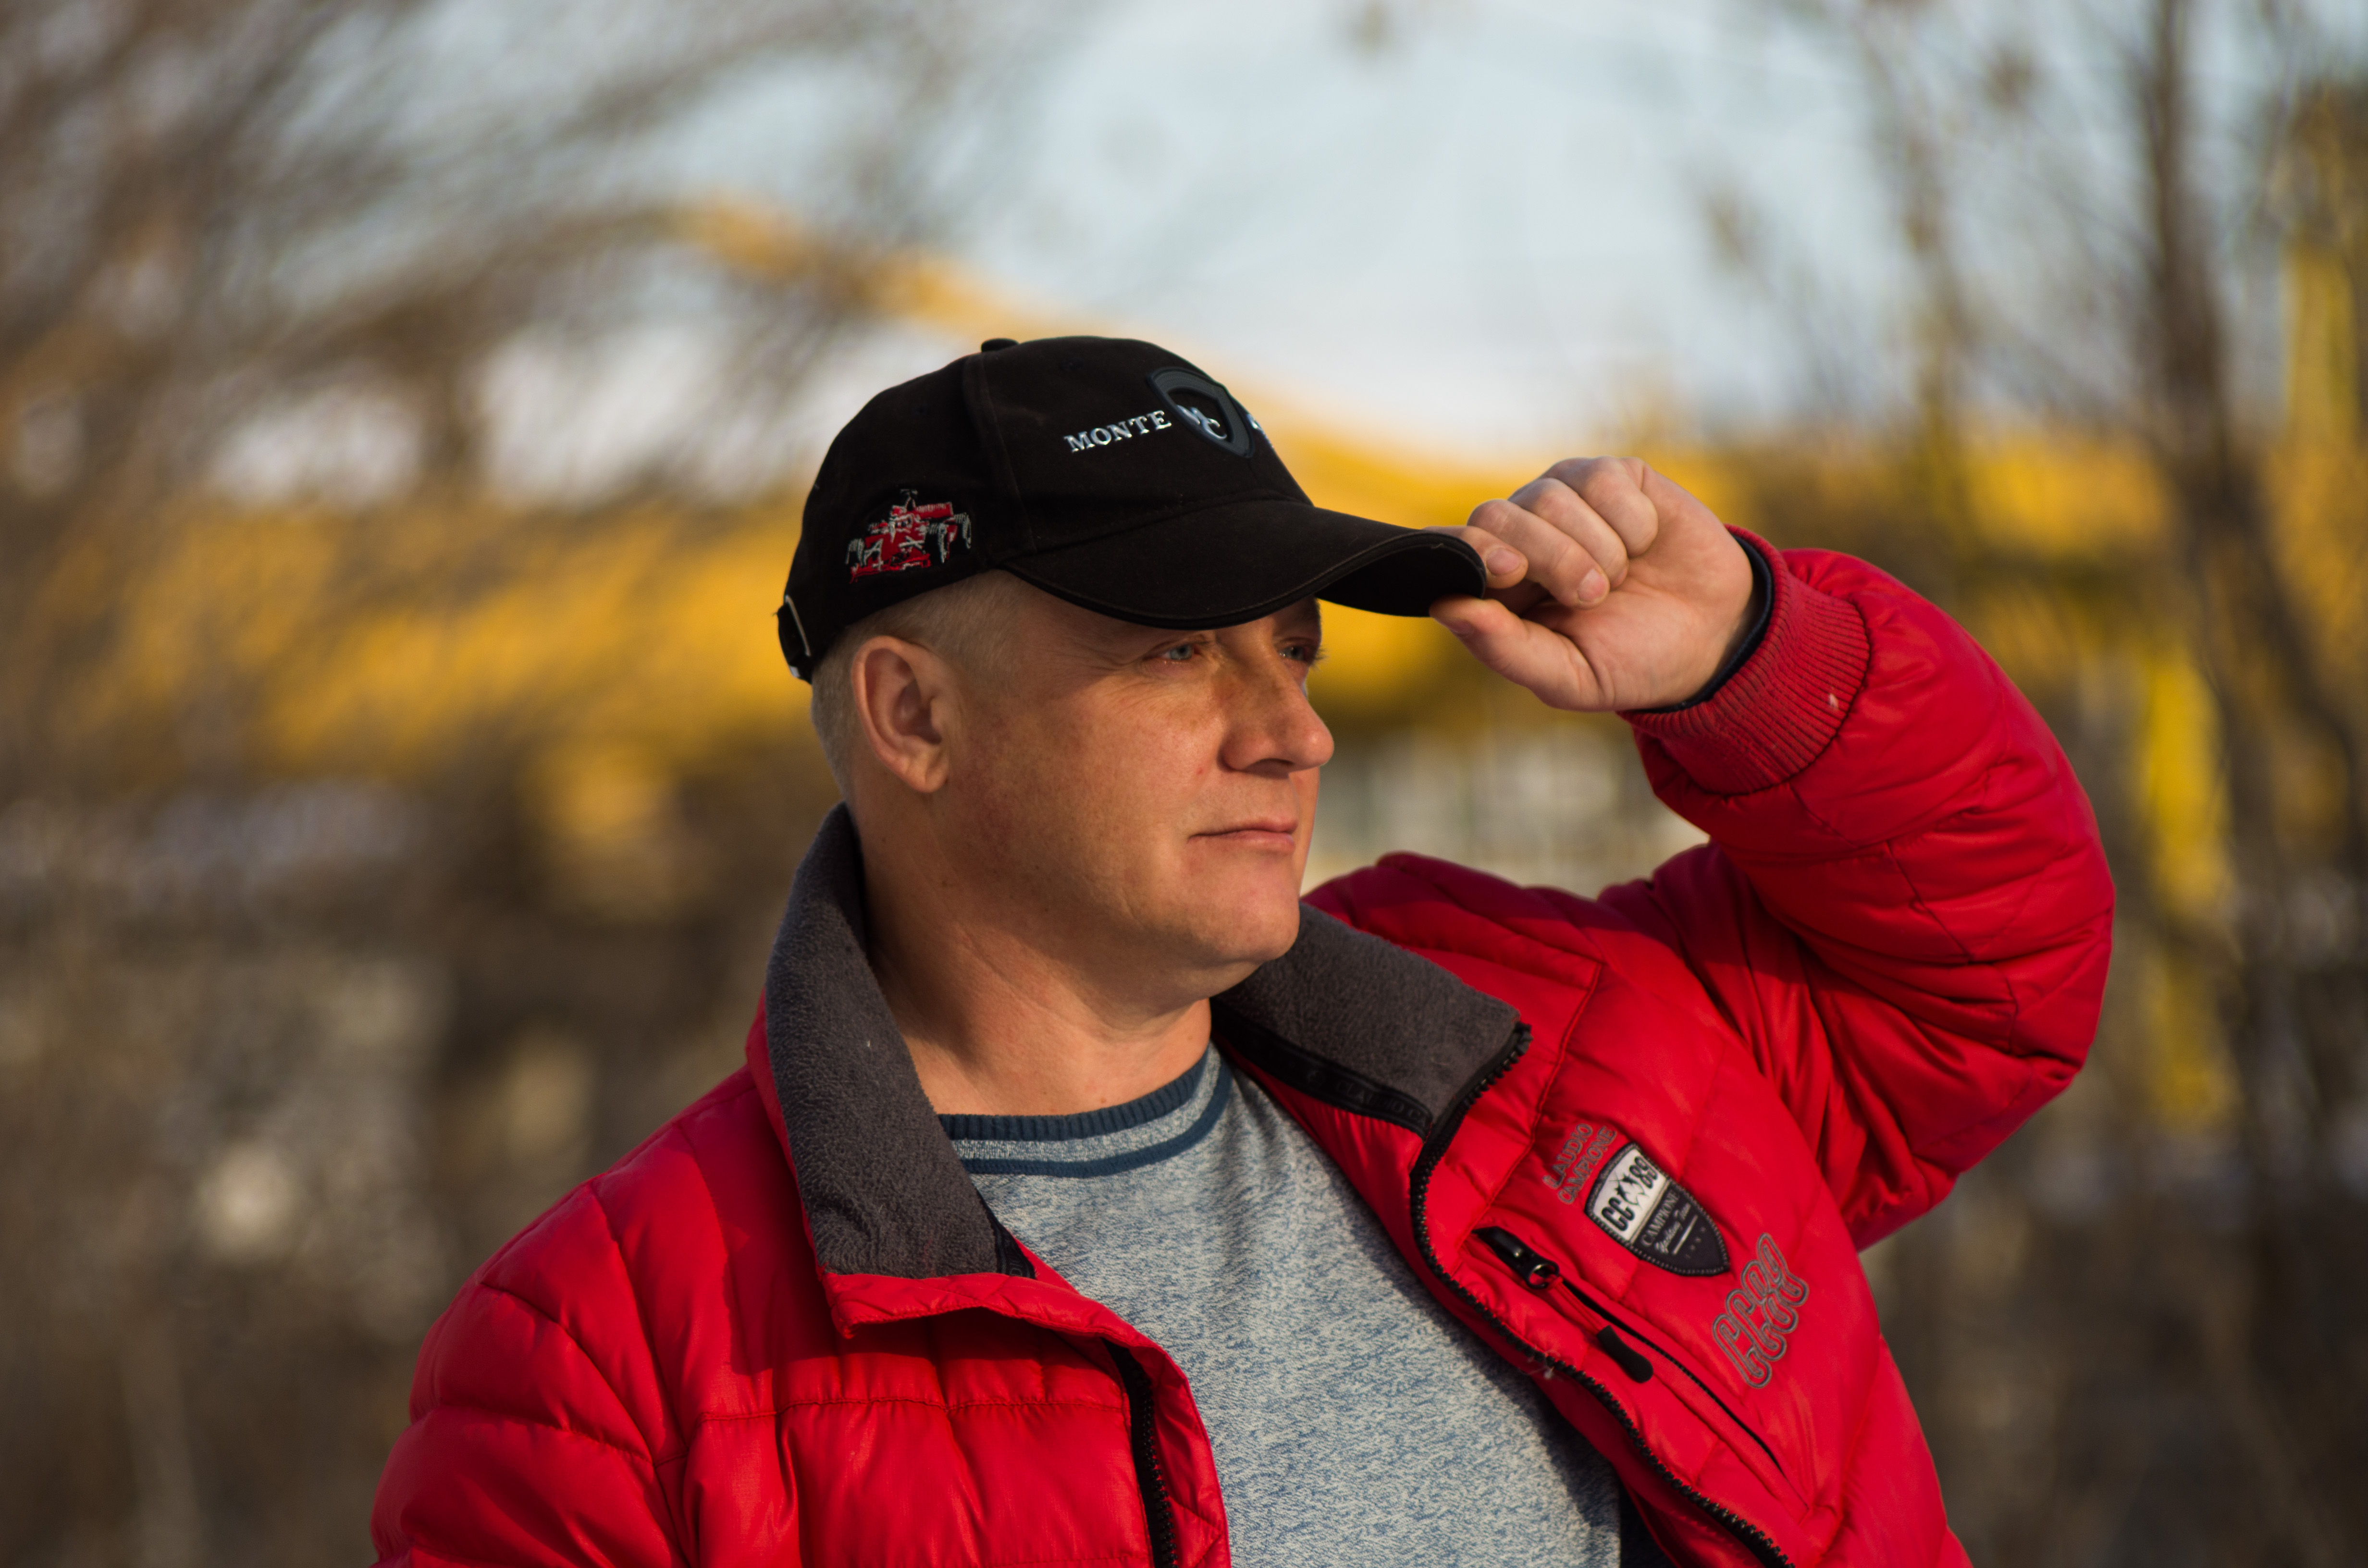
portrait, athlete, look, face, red, man, vertebrate, sunglasses, male, photography, tree, fun, outerwear, plant, winter, headgear, recreation, adventure, vision care